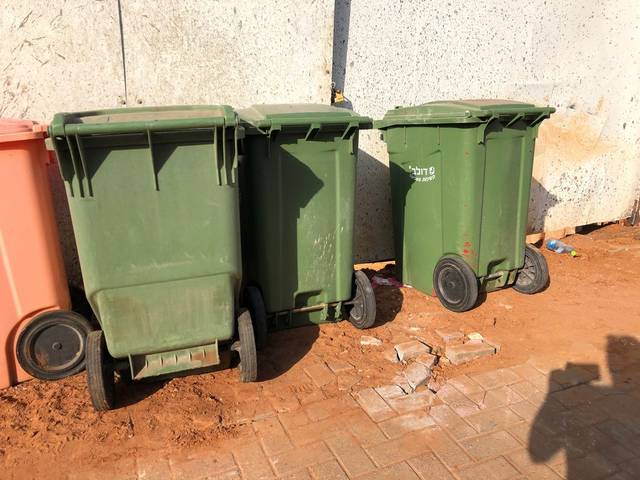
Region: Israel
Coordinates: 32.079, 34.823